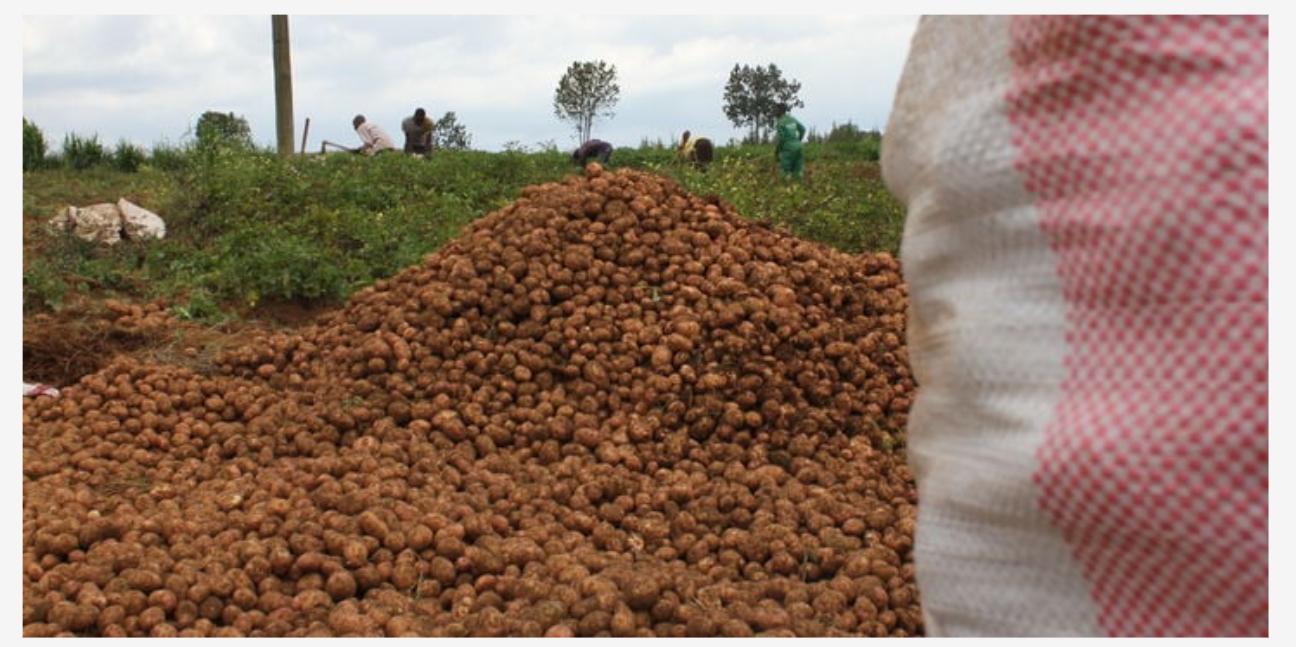
Eneo la wazi mfano wa shamba lenye mkusanyiko wa watu wakiwa na vyombo ama zana za kilimo kama majembe, katika eneo lenye mkusanyiko wa mazao ya biashara aina ya viazi, ikiashiria kuwa ni eneo la shamba lililotumika kwa ajili ya uzalishaji wa mazao hayo.